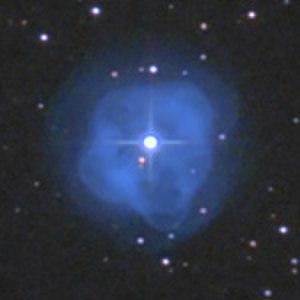
NGC 1514 est une nébuleuse planétaire située dans la constellation du Taureau. Elle a été découverte par l'astronome germano-britannique William Herschel en 1790.